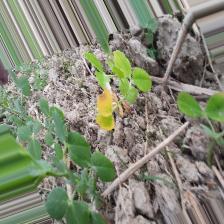
Label: Ascochyta blight